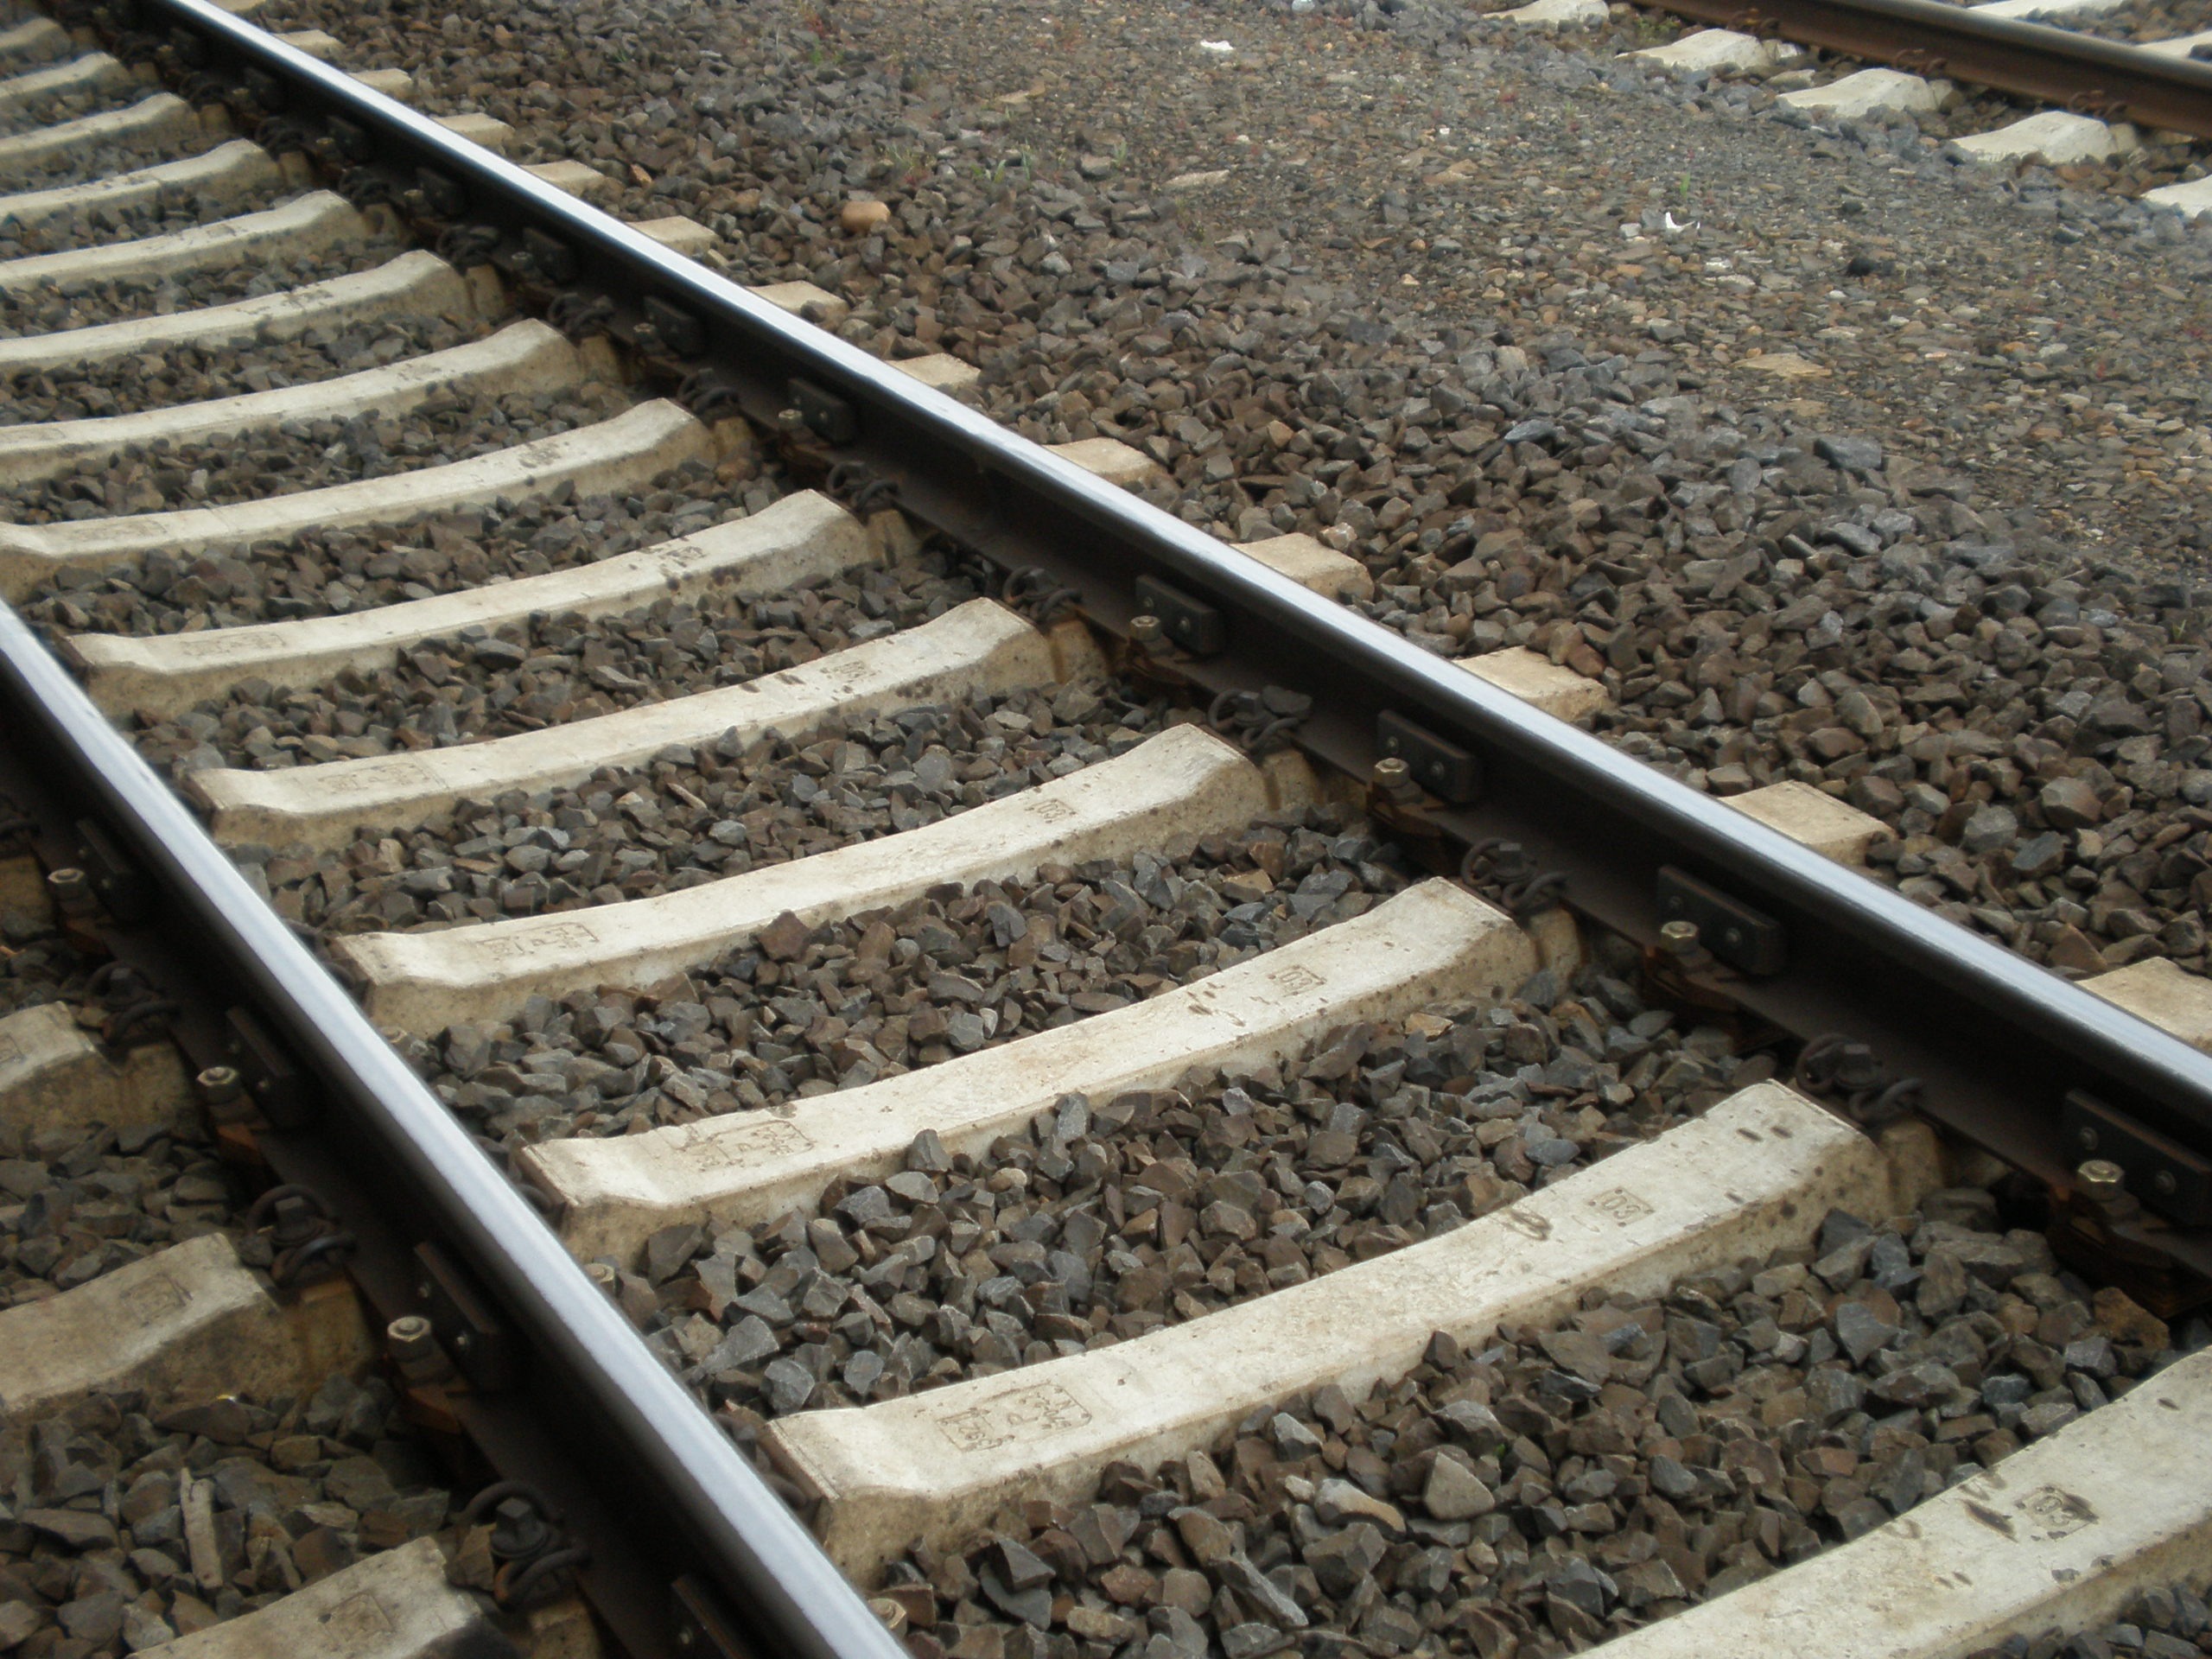
track, railway, train, transport, vehicle, soil, gravel, railroad track, seemed, rail transport, threshold, railroad ties